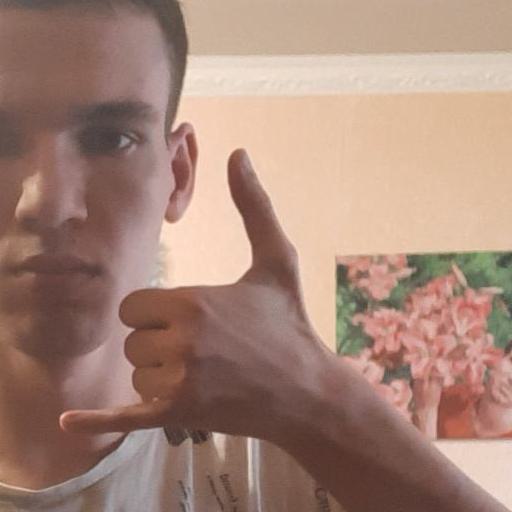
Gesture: call